Joseph Duveen, 1st Baron Duveen

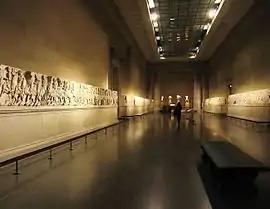
The Elgin Marbles in the Duveen Gallery of the British Museum

Duveen quickly became enormously wealthy and made many philanthropic donations. He donated paintings to British galleries and gave considerable sums to repair and expand several galleries and museums. He built the Duveen Gallery of the British Museum to house the Elgin Marbles and funded a major extension of the Tate Gallery. He was also controversial, said to have damaged old masters by 'overcleaning' and his name is associated with the Parthenon marbles 'scouring' scandal.